Mannheim City Airport

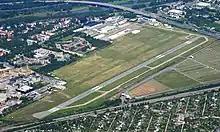
Aerial view of Mannheim City Airport

Aviation in Mannheim started with the airship constructors Schütte-Lanz in 1909. Their first airship, called SL 1, lifted off from Mannheim-Rheinau in 1911. With the growing importance of airships for military purposes, a new airfield with hangars and barracks was opened in the north of Mannheim, where the Schönau district is located today. By the end of World War I, 22 airships had been built in Mannheim. In 1922 all hangars had to be demolished, complying with the conditions imposed by the Treaty of Versailles.